Alessandro Piccinelli

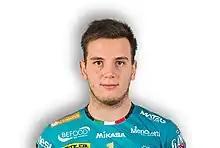
Piccinelli in 2019

Alessandro Piccinelli (born 30 January 1997) is an Italian volleyball player who won 2021 European Championship.